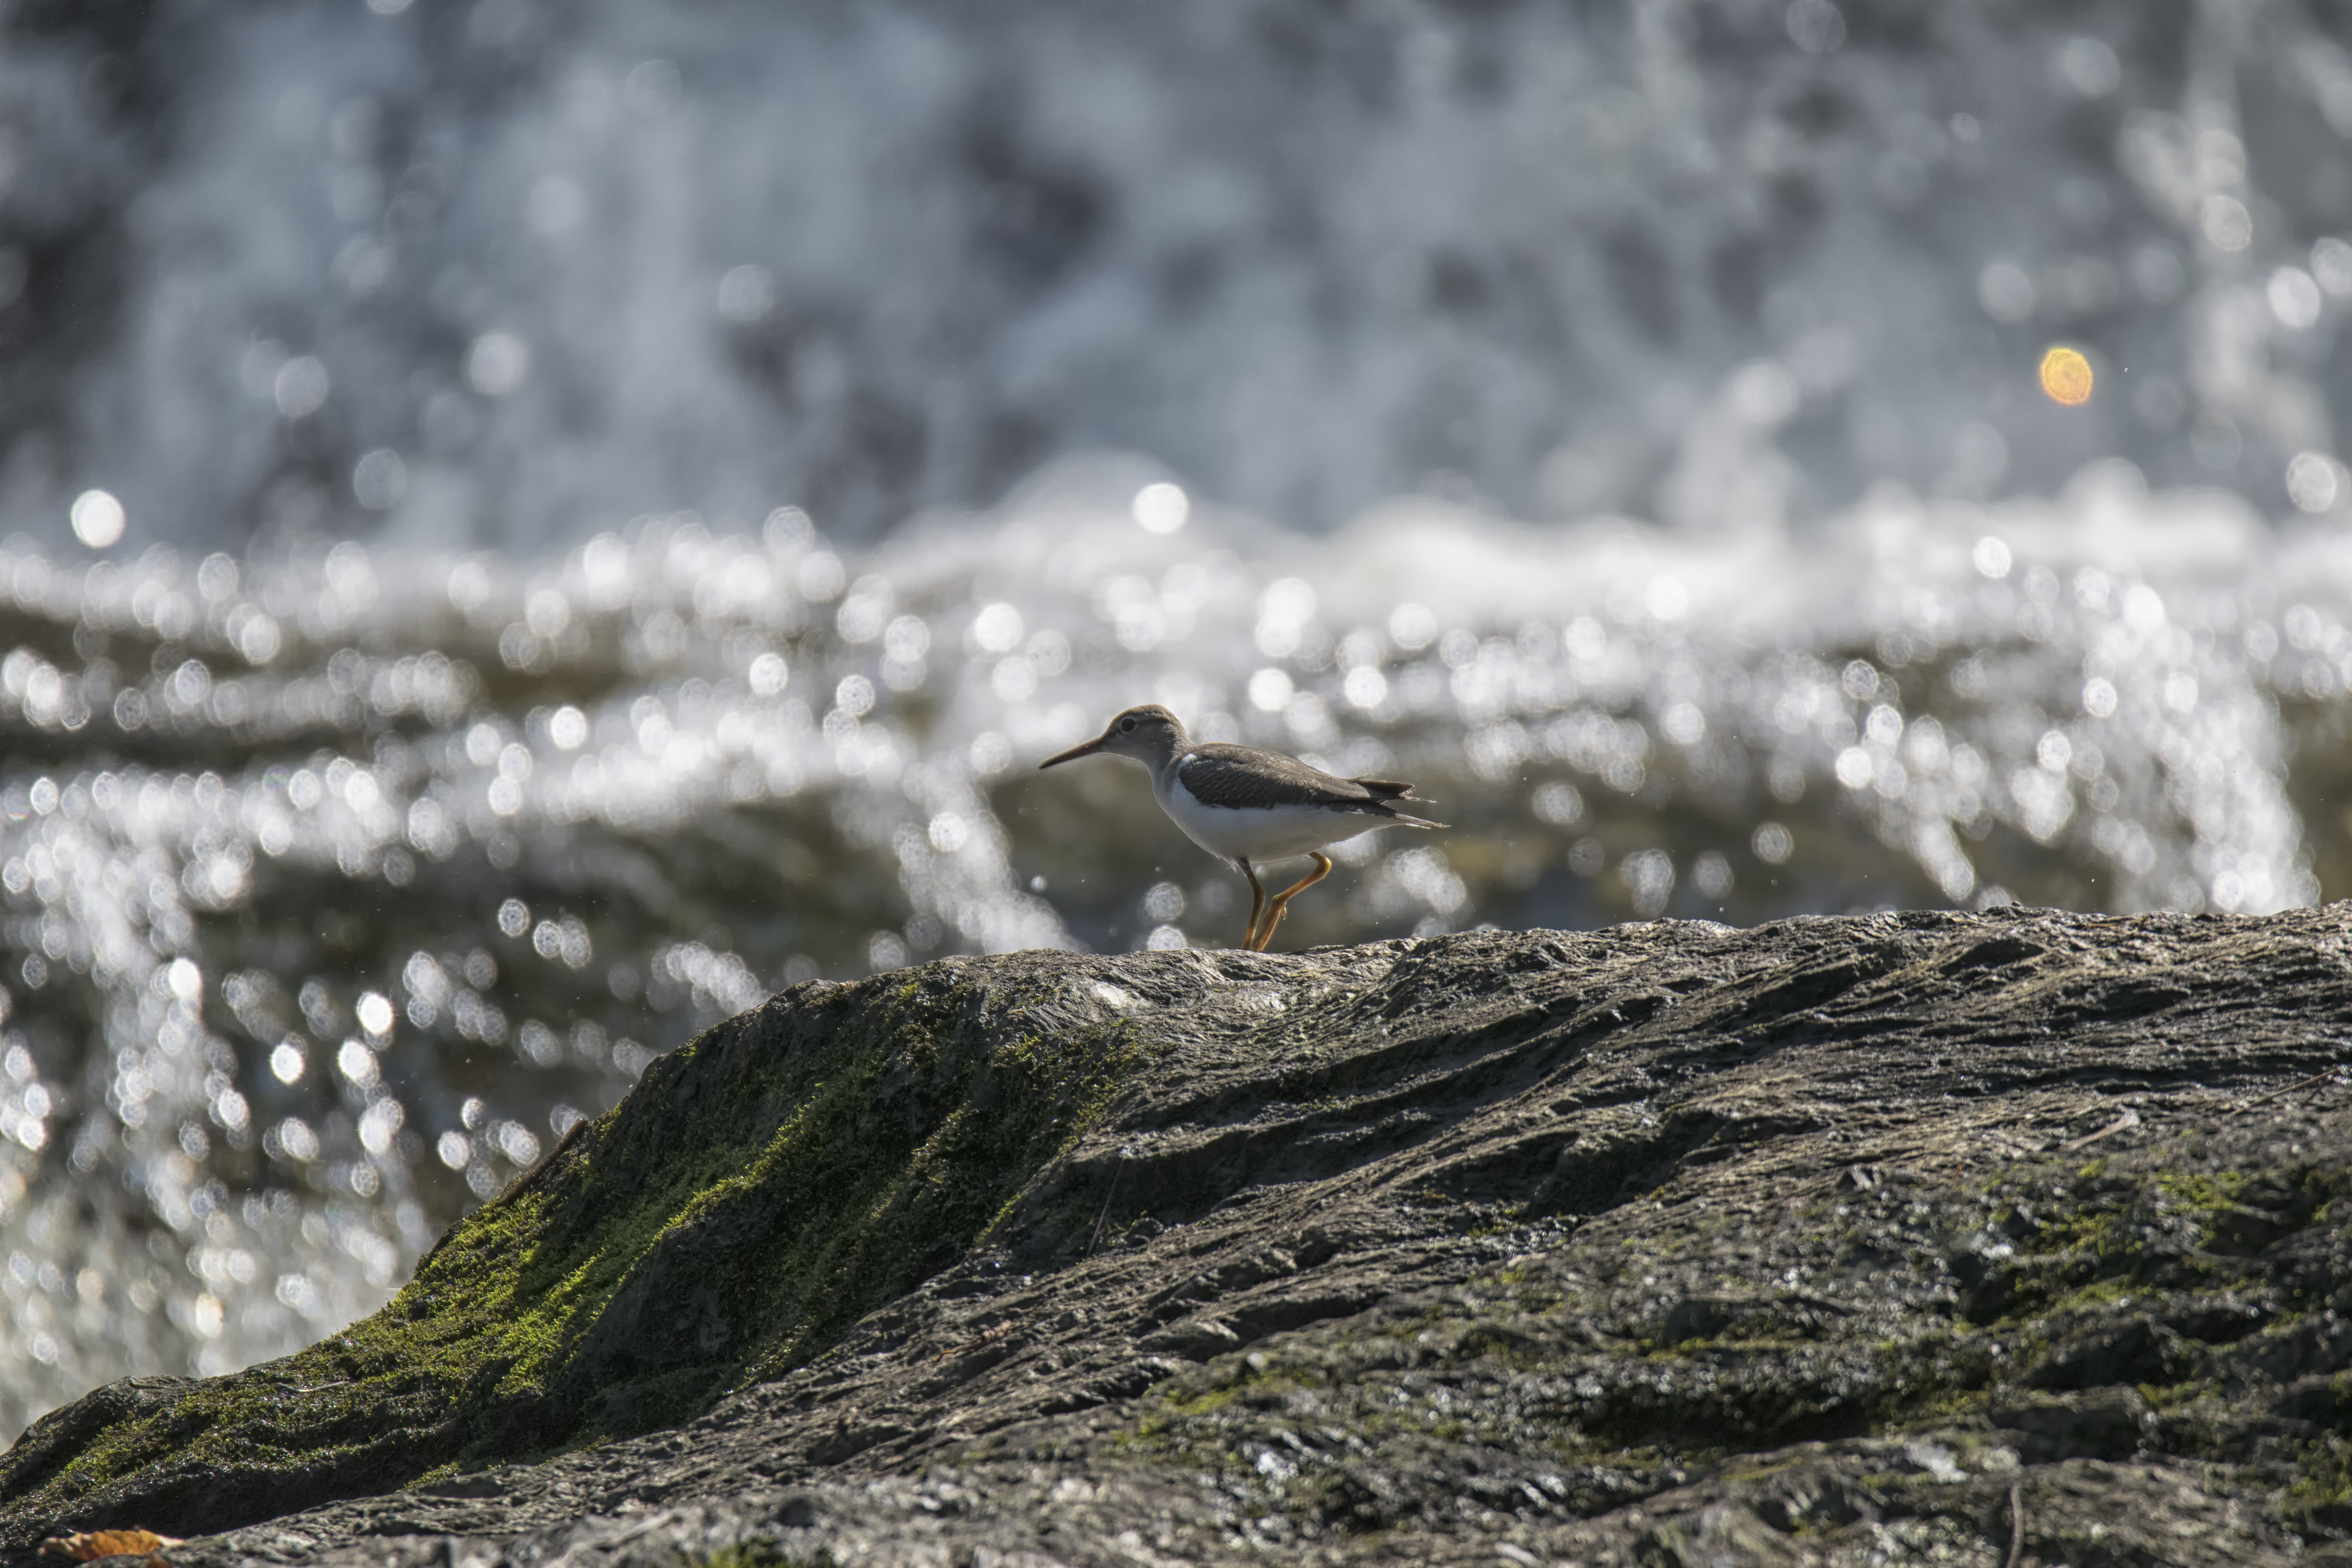
water, nature, branch, snow, winter, bird, wildlife, weather, fauna, solitary, canada, vertebrate, quebec, solitaire, sherbrooke, oiseau, chevalier, sandpiper, old world flycatcher, perching bird